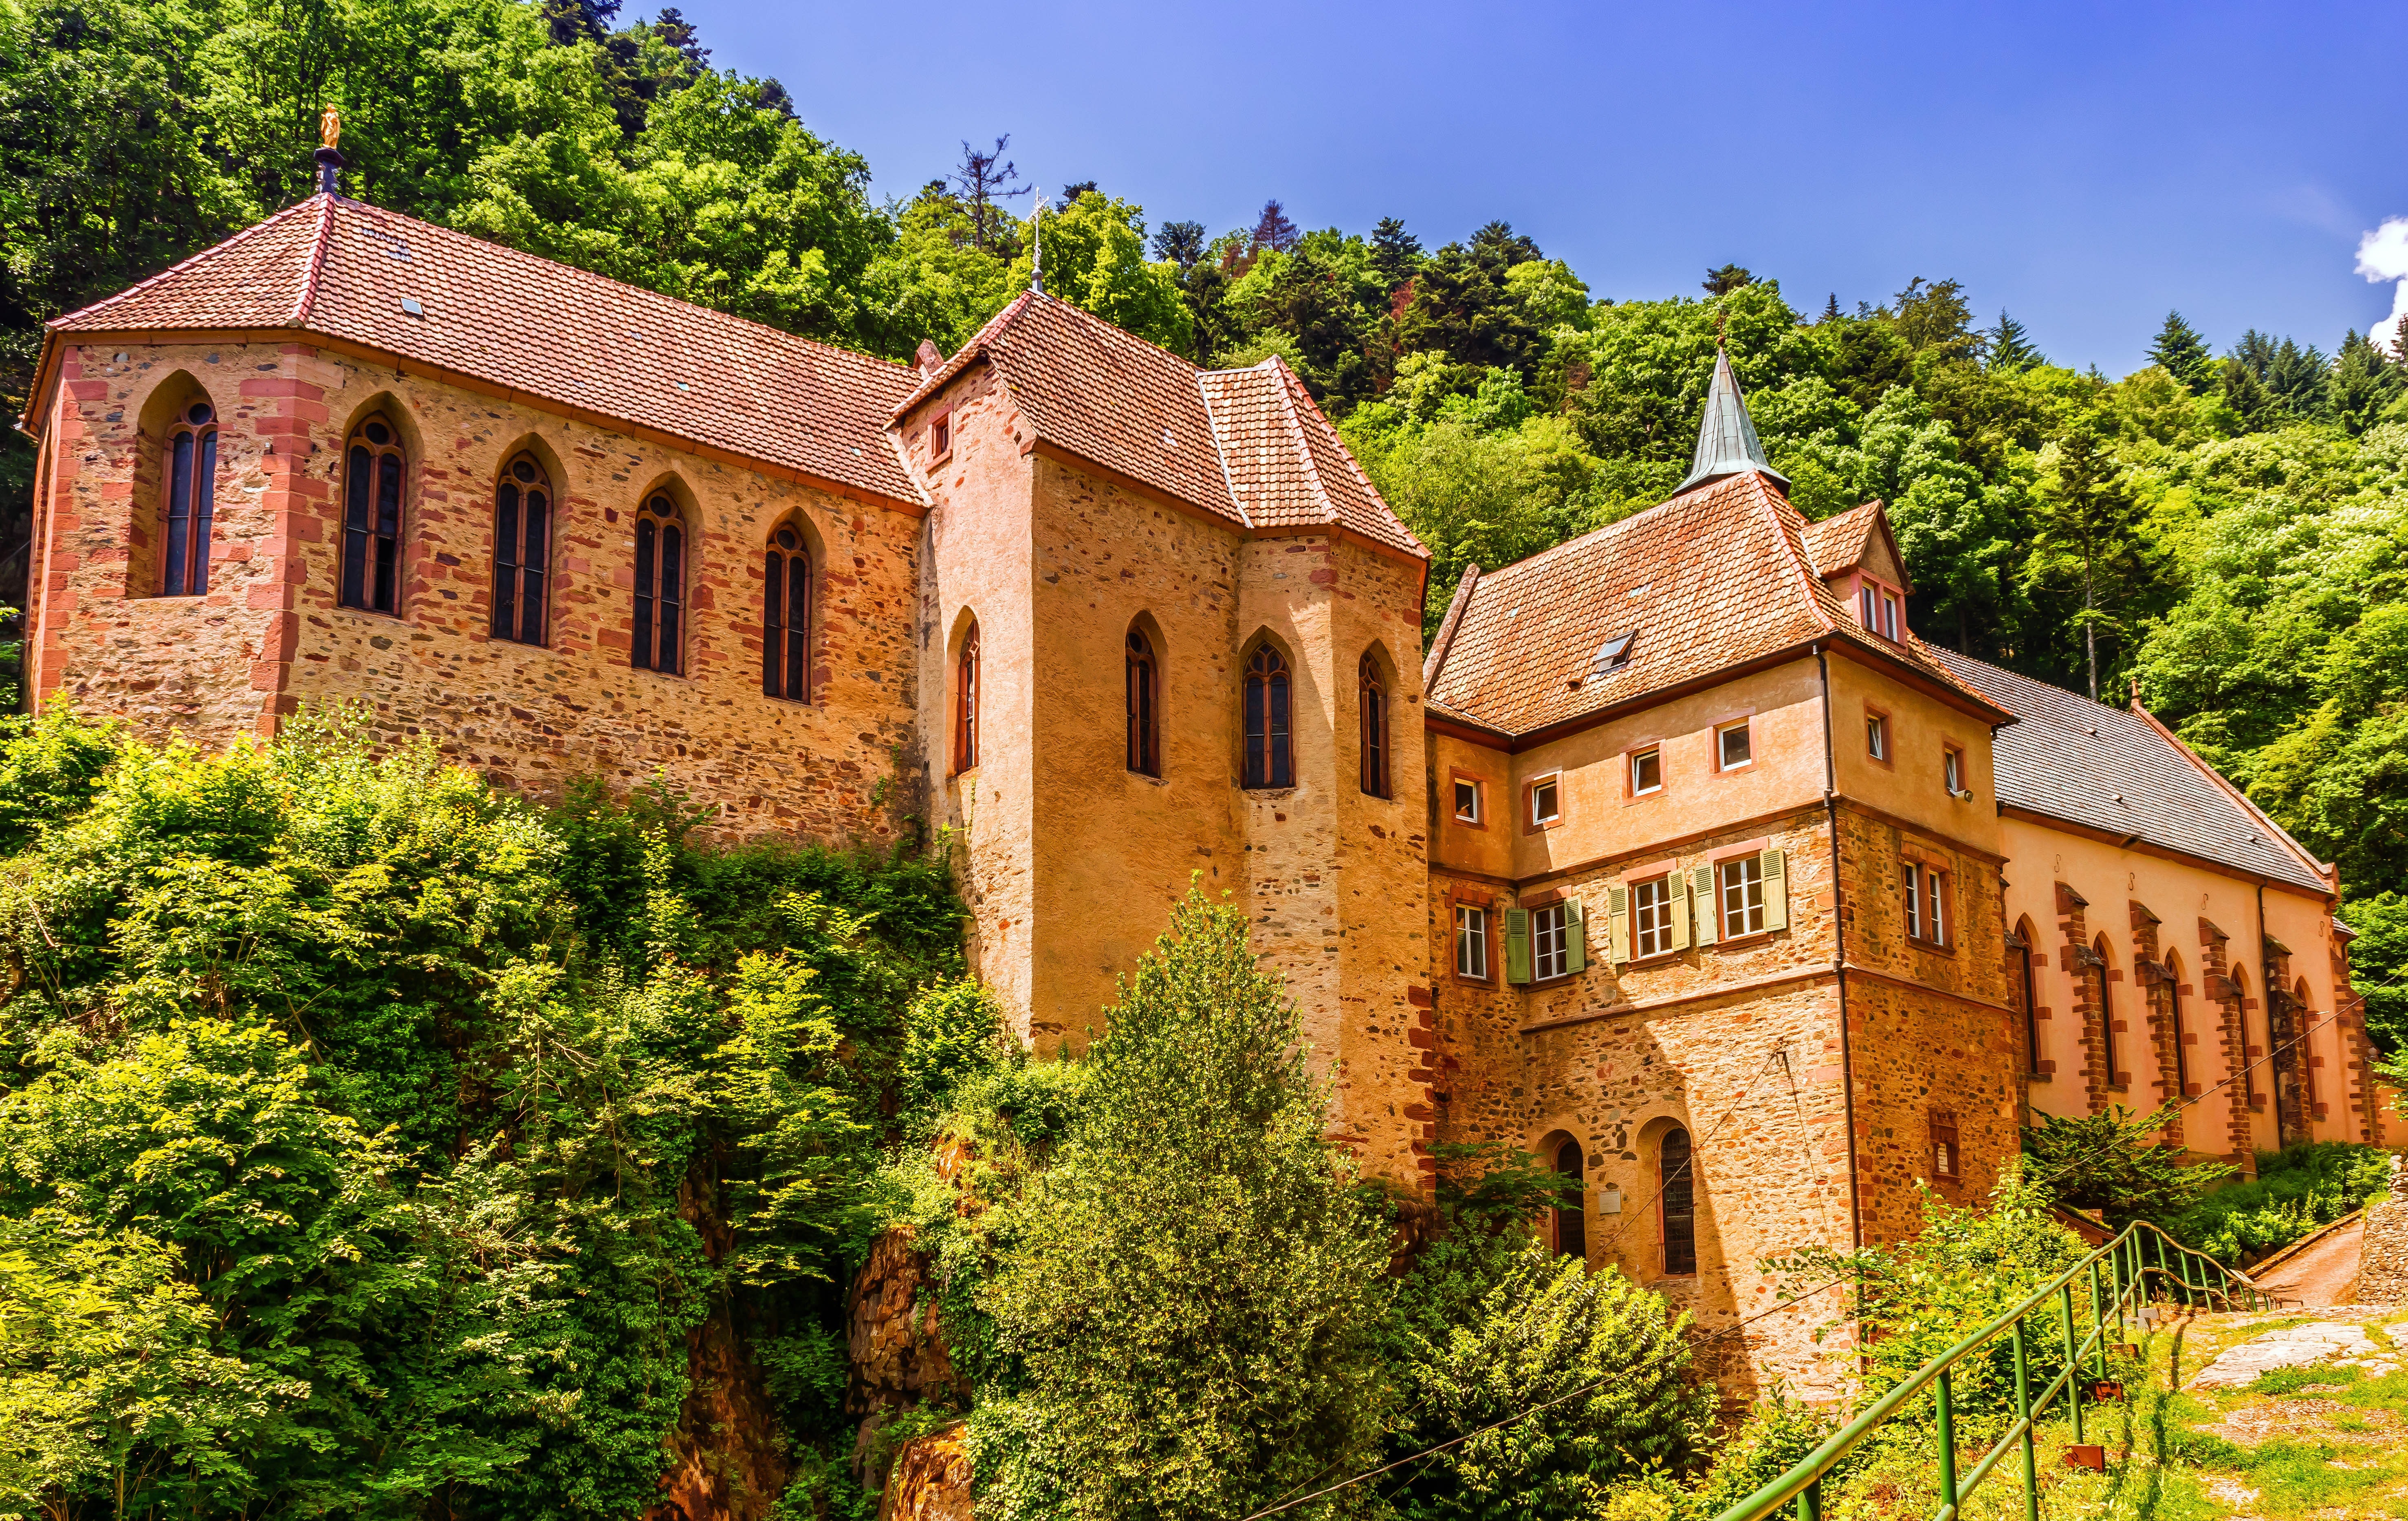
property, estate, building, landmark, architecture, house, real estate, mansion, tree, home, villa, stately home, medieval architecture, facade, chateau, historic site, manor house, brick, monastery, palace, landscape, historic house, roof, city, tourism